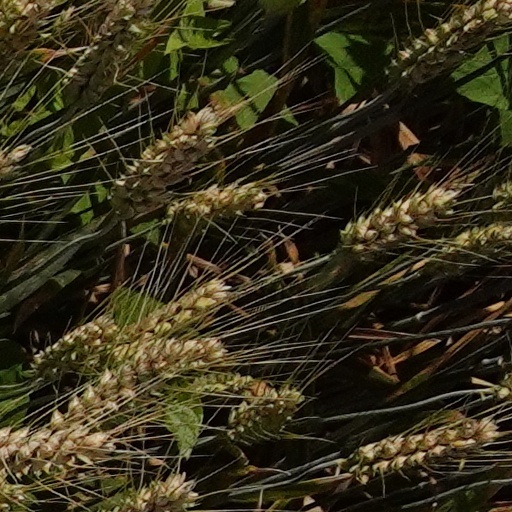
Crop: wheat